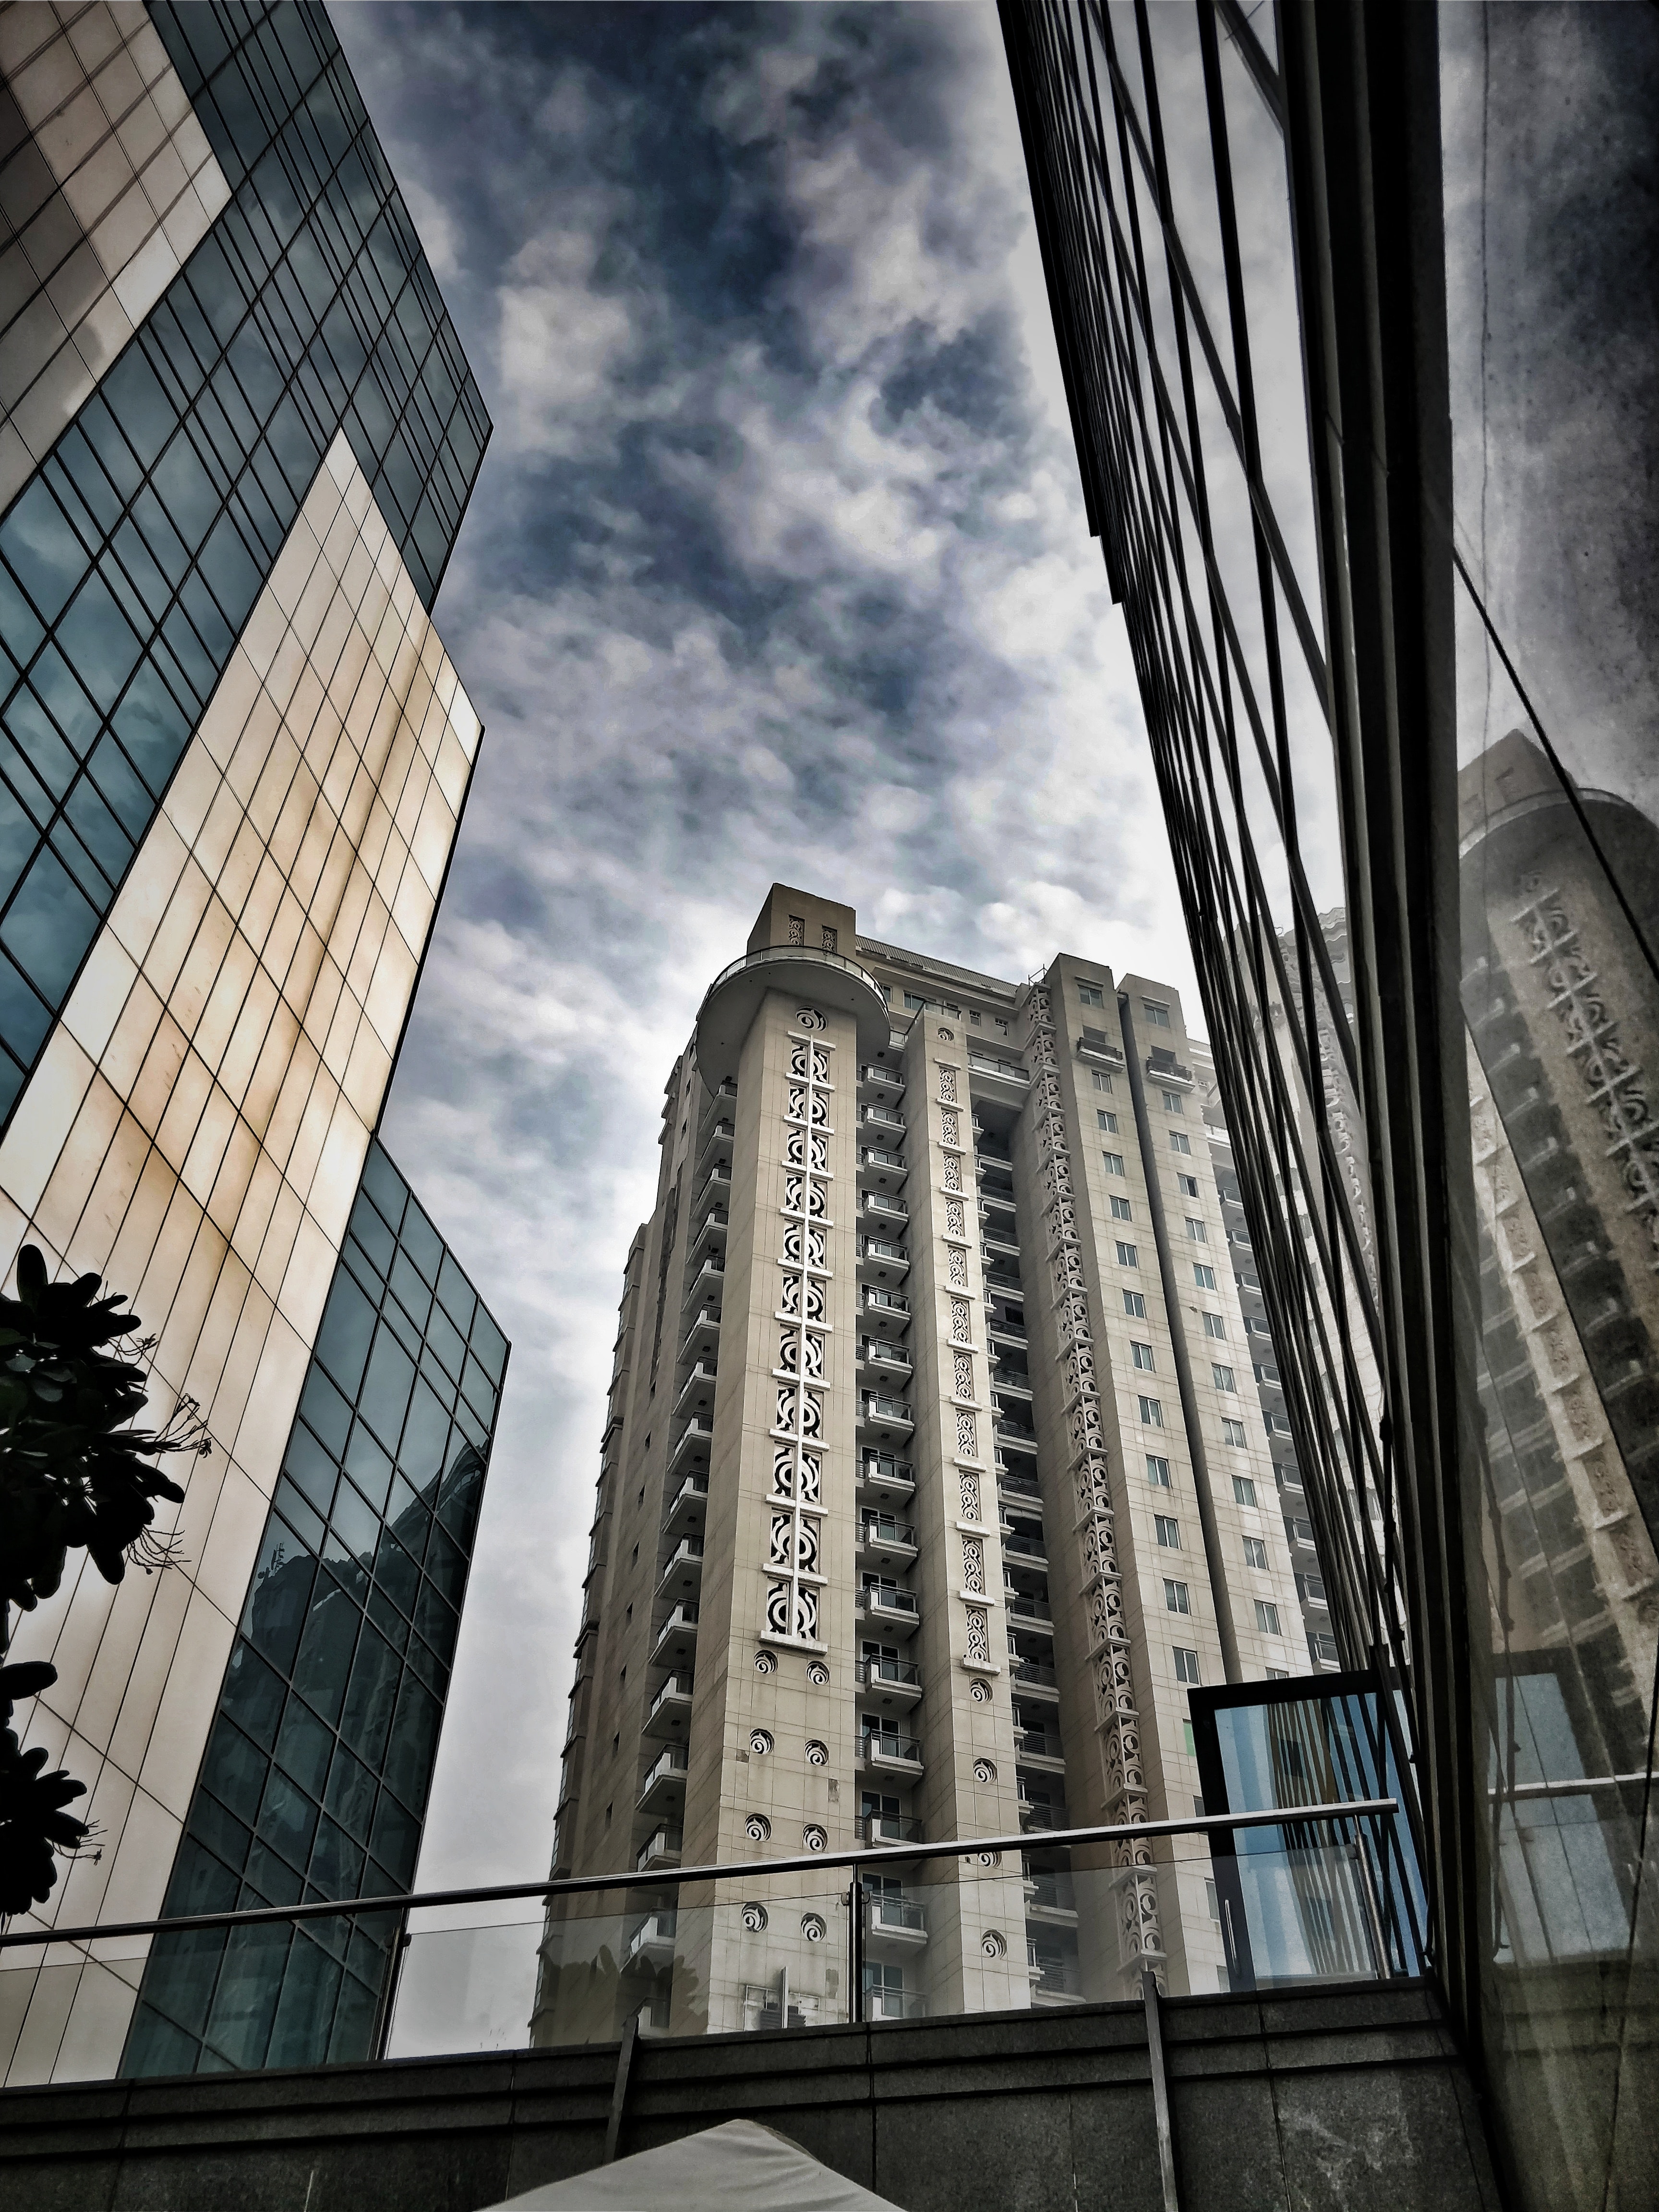
metropolitan area, sky, daytime, urban area, architecture, metropolis, building, skyscraper, reflection, city, tower block, landmark, commercial building, human settlement, iron, line, snapshot, condominium, mixed use, downtown, real estate, facade, glass, cloud, corporate headquarters, tree, window, cityscape, tower, metal, headquarters, symmetry, daylighting, world, Tints and shades, street, urban design